Removal of Confederate monuments and memorials

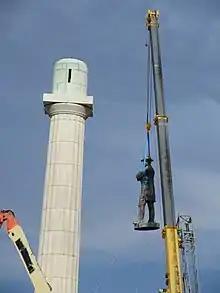
The Robert E. Lee monument in New Orleans is taken down on May 19, 2017.

There are more than 160 Confederate monuments and memorials to the Confederate States of America (CSA; the Confederacy) and associated figures that have been removed from public spaces in the United States, all but five of them since 2015. Some have been removed by state and local governments; others have been torn down by protestors.